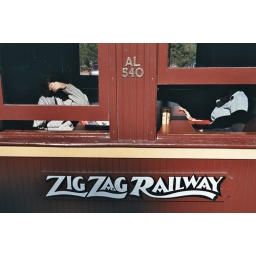
zig zag rail in blue mountain NSW. looking from outside of the windows